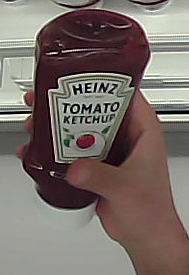
Product: heinz_ketchup